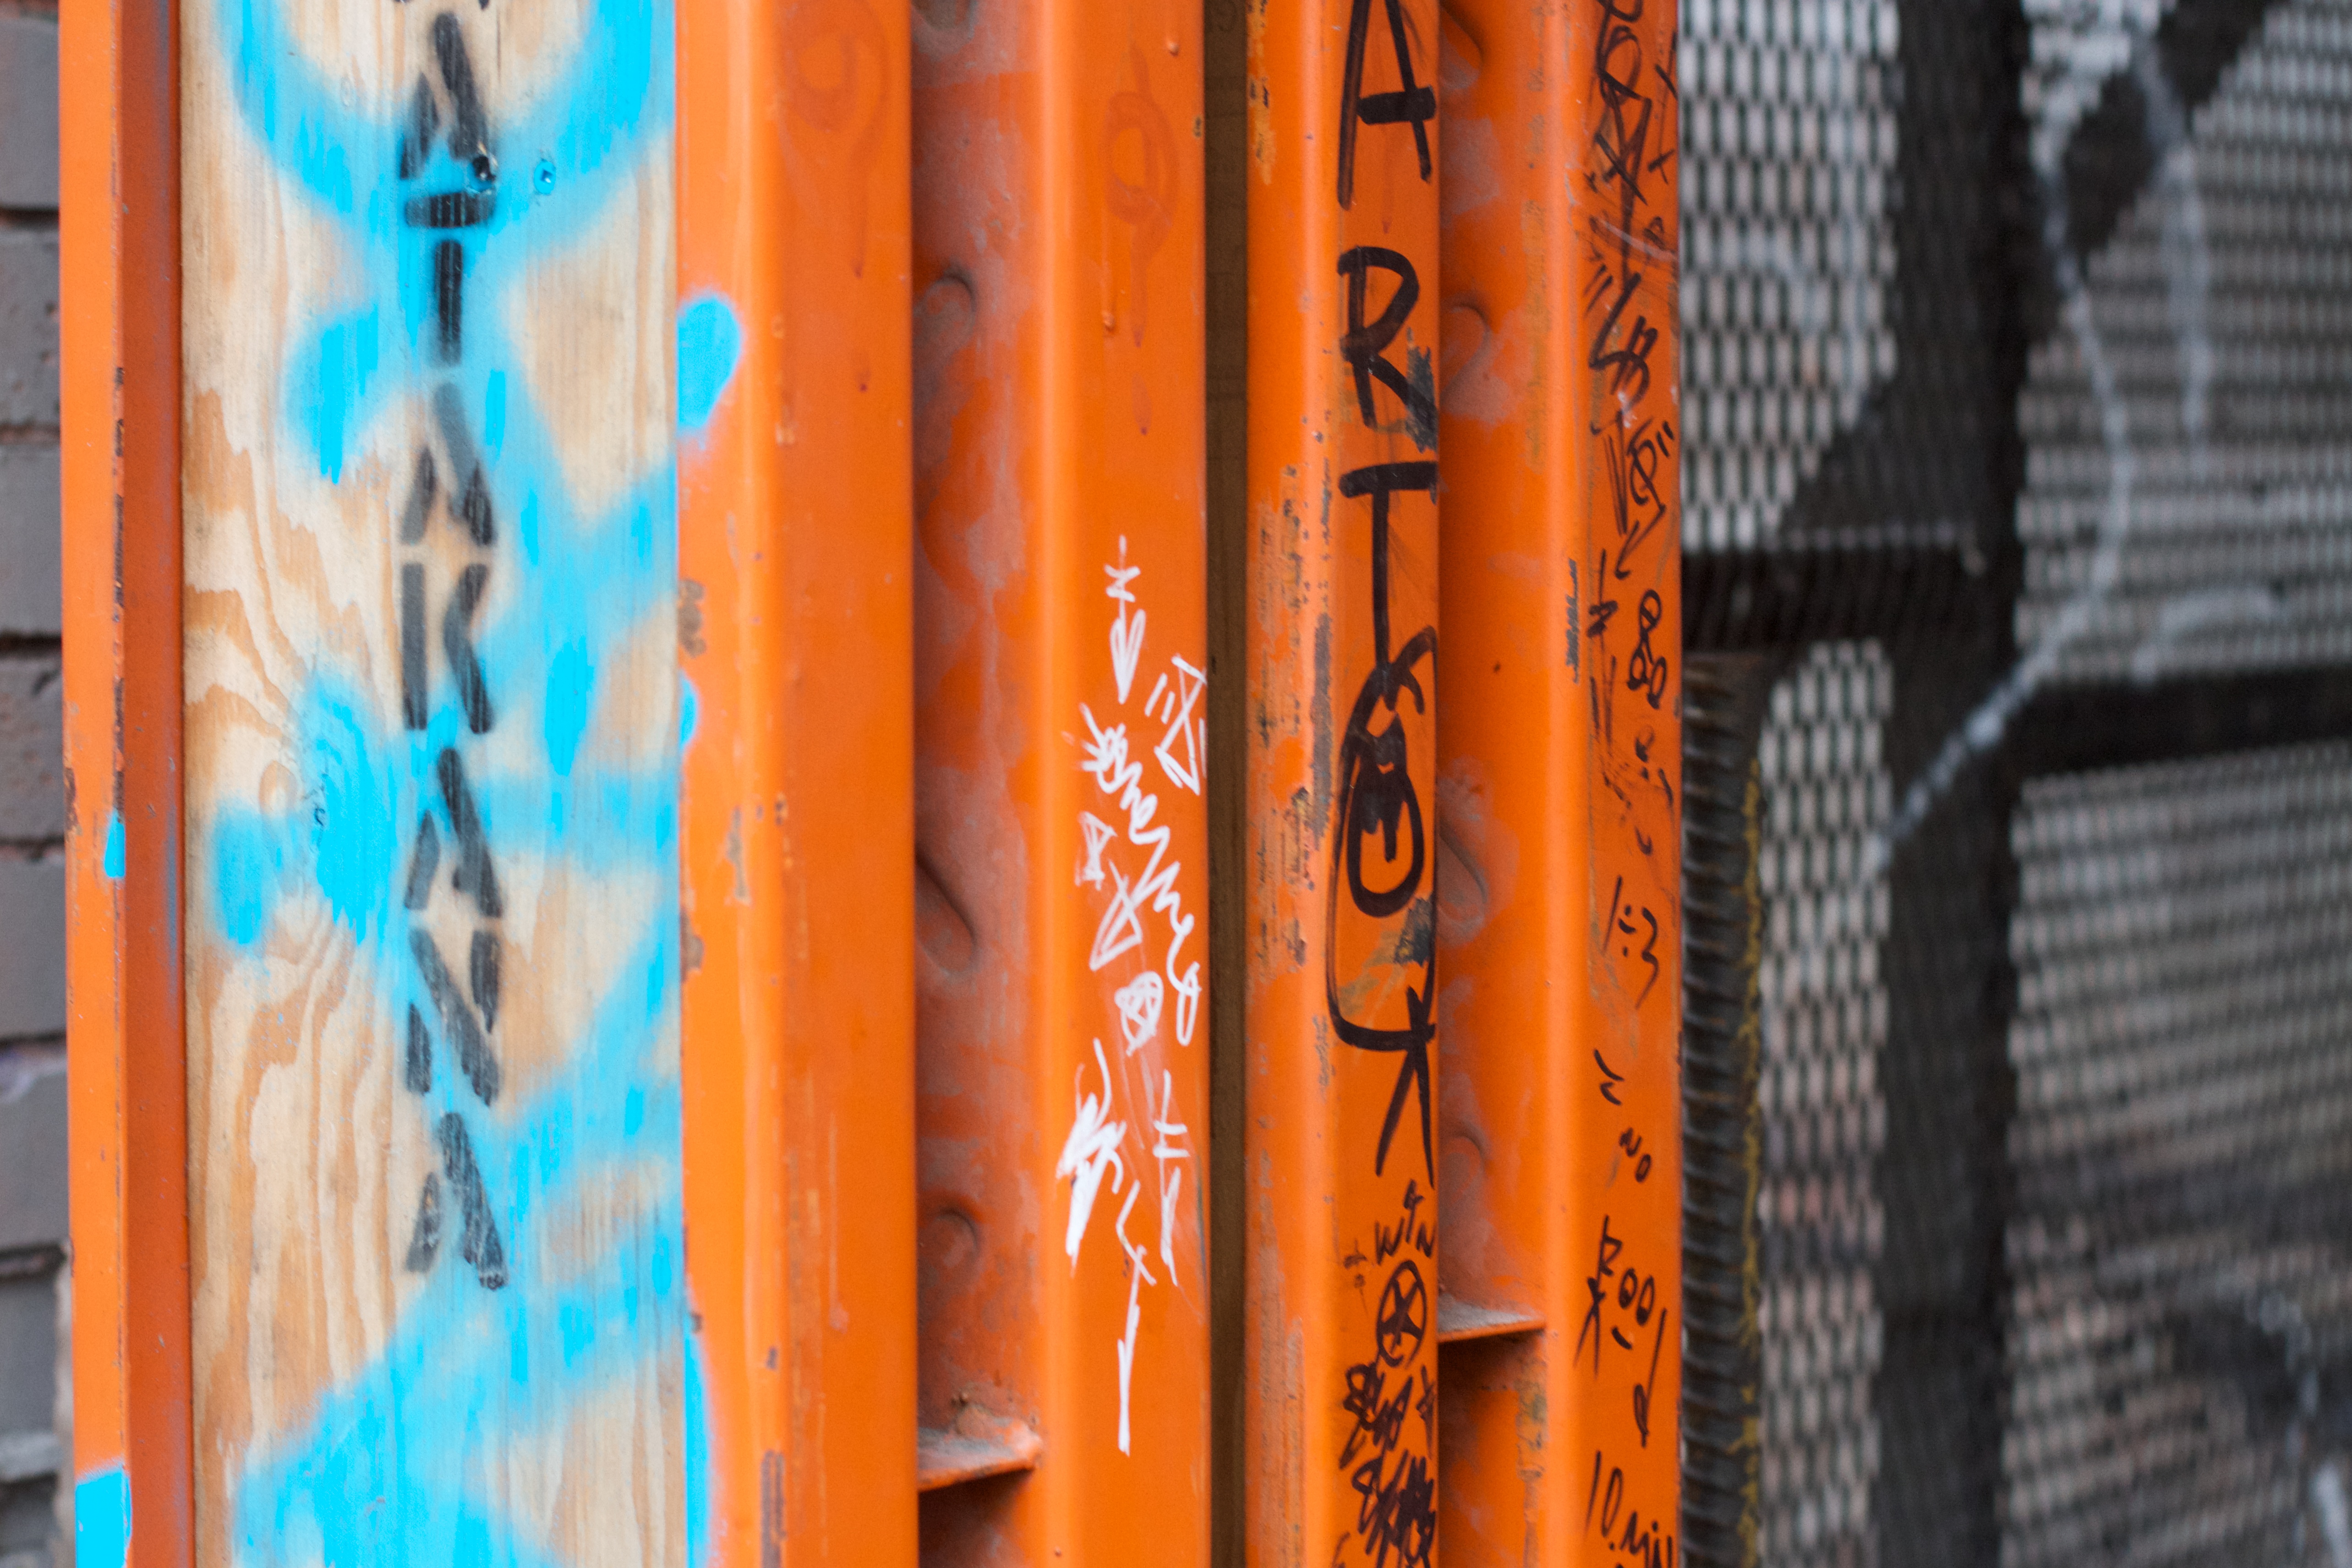
light, wood, window, glass, wall, reflection, color, blue, material, interior design, modern art